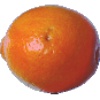
Label: tangelo